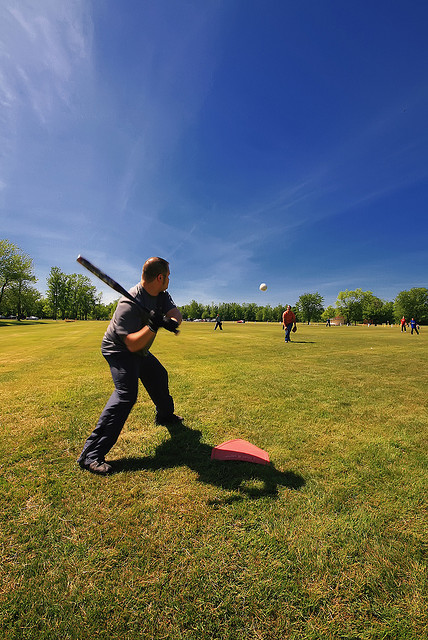
một cầu thủ đánh bóng đang giơ gậy lên cao ở gần gôn